Montaillou (book)

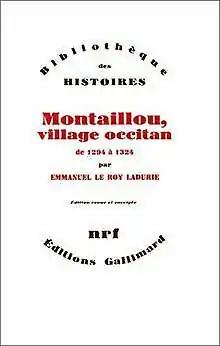
Cover of the 1975 edition

Montaillou is a book by the French historian Emmanuel Le Roy Ladurie first published in 1975. It was first translated into English in 1978 by Barbara Bray, and has been subtitled "The Promised Land of Error" and "Cathars and Catholics in a French Village".